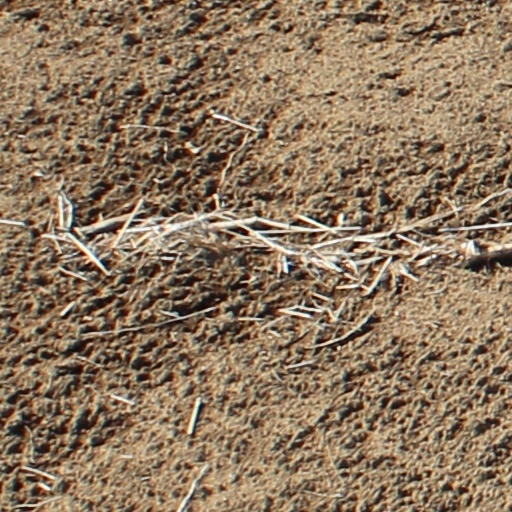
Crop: wheat